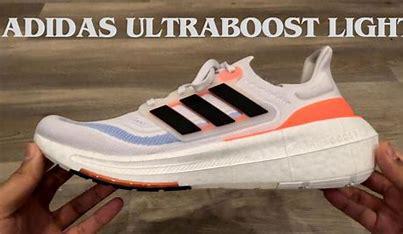
Brand: Adidas
Model: Ultraboost Light Lauf